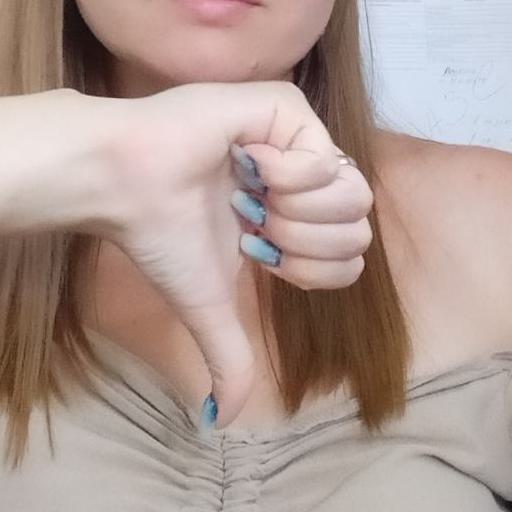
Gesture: dislike